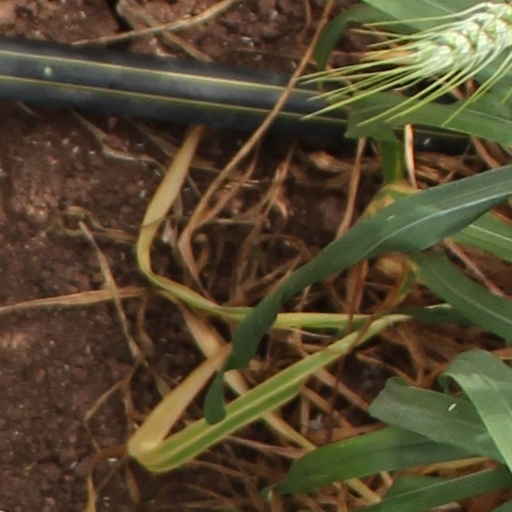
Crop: wheat